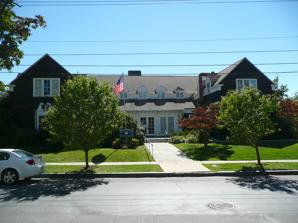
Building: Woman's Club of Upper Montclair
Country: United States of America
Year built: 1924
United States historic place Woman's Club of Upper Montclair U.S. National Register of Historic Places New Jersey Register of Historic Places Clubhouse Show map of Essex County, New Jersey Show map of New Jersey Show map of the United States Location 200 Cooper Avenue, Montclair, New Jersey Coordinates 40°50′21″N 74°12′24″W / 40.83917°N 74.20667°W / 40.83917; -74.20667 Built 1924 ( 1924 ) Architect Francis A. Nelson Architectural style Colonial Revival MPS Clubhouses of New Jersey Women's Clubs NRHP reference No. 12000594 NJRHP No. 5108 Significant dates Added to NRHP September 4, 2012 Designated NJRHP July 9, 2012 The Woman's Club of Upper Montclair is a women's club started in 1900 in the Upper Montclair section of the township of Montclair in Essex County, New Jersey , United States. The clubhouse, located at 200 Cooper Avenue, was added to the National Register of Historic Places on September 4, 2012, for its significance in social history from 1924 to 1940. It was listed as part of the Clubhouses of New Jersey Women's Clubs Multiple Property Submission (MPS). History The club was started on Thursday, October 4, 1900, led by Mrs. Robert Hoe Dodd (1842–1927). It was called The Thursday Club, after the day of the week when they met. In 1901, the name was changed to the Woman’s Club of Upper Montclair (WCUM) and the club became a member of the New Jersey State Federation of Women's Clubs . They wrote and adopted a constitution on March 31, 1902. The club was incorporated in 1920 and became a member of the General Federation of Women's Clubs in 1921. Clubhouse The Colonial Revival clubhouse was designed by architect Francis A. Nelson , a resident of the community, and completed in 1924. The two-story central part has a side-gabled roof and the two-story wings have a front-gabled roof. The entrance features three pairs of French doors . See also List of women's clubs National Register of Historic Places listings in Essex County, New Jersey References